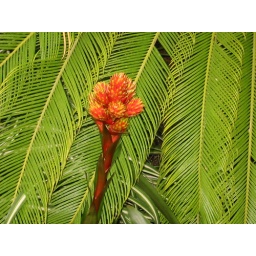
Exotic flower in front of a large fern-like plant